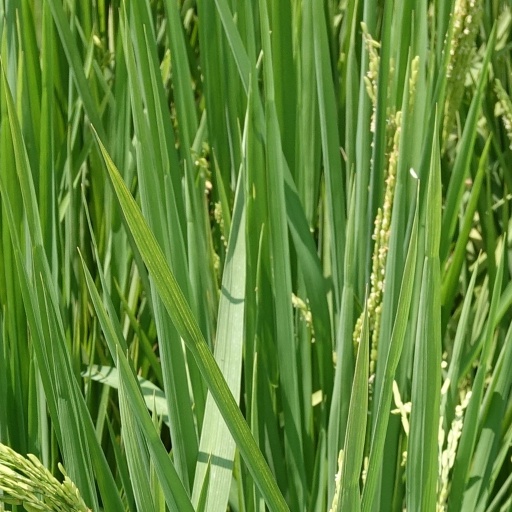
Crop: rice